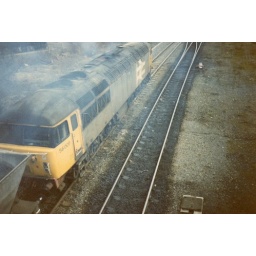
56 005 o9n up goods going under sandiacre road bridge approaching toton old bank